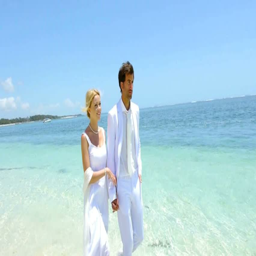
married couple walking on a sandy beach